Nicholas Bartlett Pearce

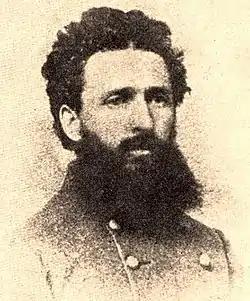

Nicholas Bartlett Pearce (commonly known as N. Bart Pearce) (July 20, 1828 – March 8, 1894) was a brigadier general in the Arkansas State Troops during the American Civil War. He led a brigade of infantry in one of the war's earliest battles in the Trans-Mississippi Theater before serving as a commissary officer in the Confederate States Army for the rest of the war.